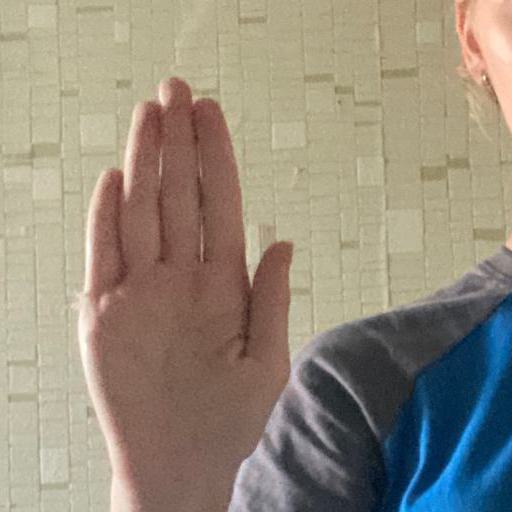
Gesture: stop